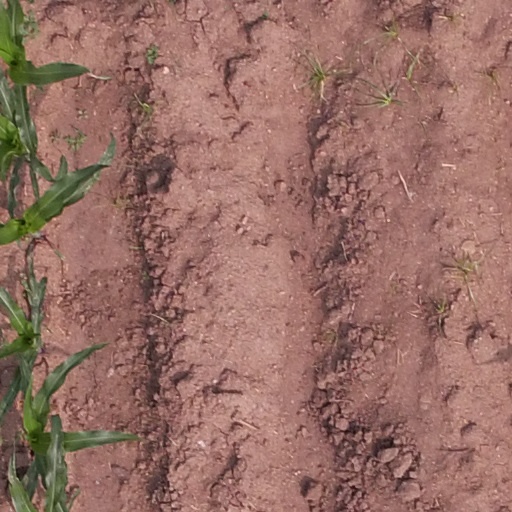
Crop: maize; corn